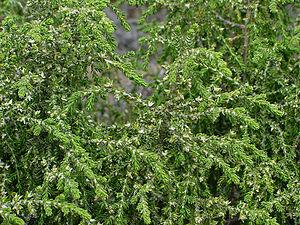
Passerine hérissée (Thymelaea hirsuta)
Le Dramont est un hameau de Saint-Raphaël.